Tamborrada

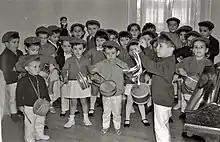
Children's tamborrada practice in 1962

According to an urban legend, a baker was fetching water from a fountain during a drought in San Sebastián in 1720. As he began to sing, local women around him started pounding on their water basins to accompany him. To his surprise, the water kept on flowing and they kept on drumming with glee. Soon a crowd gathered. As the legend has it, there has not been a drought ever since, nor has the music of the barrels ever stopped playing.